Battle of Palestro

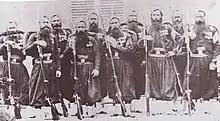
French Zouaves de la Garde in Italy, 1859

According to Frederick Schneid, "The allied army was now in force on the east bank of the Sesia in Lomellina. Applying Jomini's advice, the divisions of the Piedmontese Army comprised the blocking force, permitting the French army to march unimpeded to Novara."